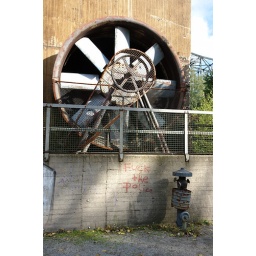
Mostly I can't understand graffiti at home in the USA, let alone in Germany, but this seems clear enough...